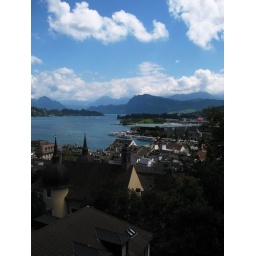
Looking over Lucerne and the lake from a tower along the defense wall.